Tu Hnine Ma Ya Tae Myittar

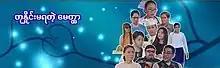
Poster

Tu Hnine Ma Ya Tae Myittar is a 2021 Burmese drama television series. It aired on MRTV-4, from March 8 to April 15, 2021, on Mondays to Fridays at 19:00 for 29 episodes.